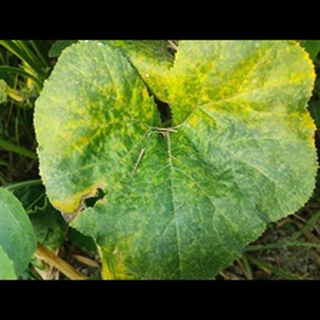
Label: pumpkin_powdery_mildew